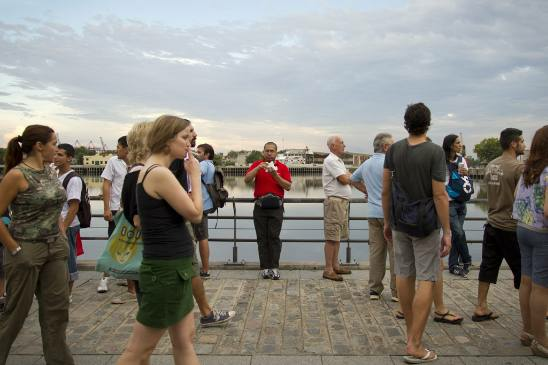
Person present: Yes